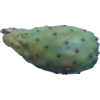
Label: cactus_fruit_green